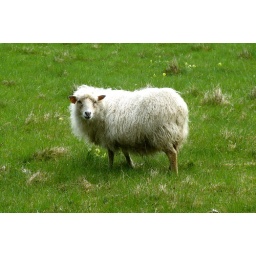
Grazing in a field in France- looks just like Canadian sheep but Baas with a slight accent!